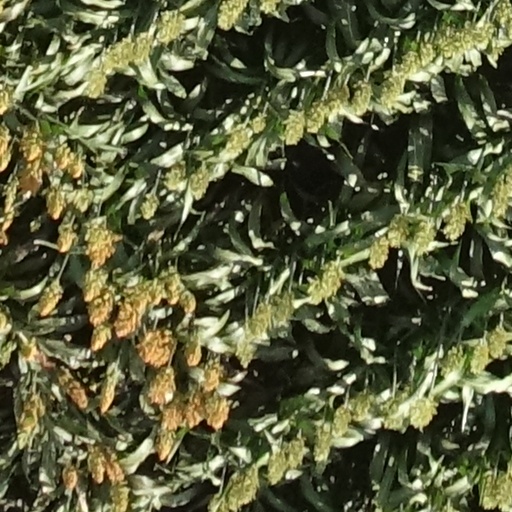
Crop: sorghum